Brøndby Stadium

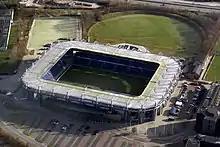
Aerial view of Brøndby Stadium.

The connected upper stands meant that the corners of the stadium became partly enclosed, and toilet stalls as well as food and drink outlets were placed in the spaces between the lower and upper stands. The new upper stands included 13,600 new seats, increasing the total capacity to 31,500 spectators. For international matches, capacity was limited to 26,500 spectators as they demand all-seated crowds. The entire redevelopment progressed while the club still played its home games at the stadium, and the original changing rooms under the main grandstand, originating from 1978, were retained.